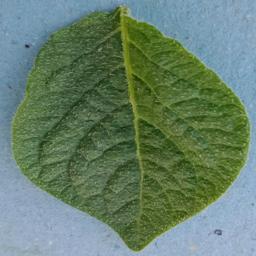
Etiqueta: Sana